Bernhard Solger

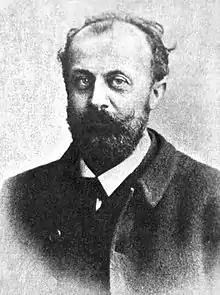
Bernhard Solger

Bernhard Solger (5 December 1849, Untermerzbach – 21 February 1935, Neisse) was a German anatomist.